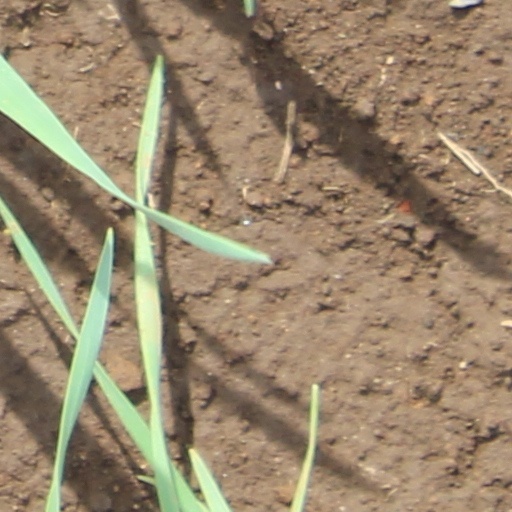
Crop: wheat